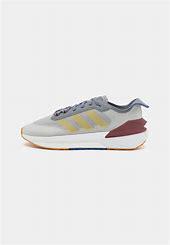
Brand: Adidas
Model: Avryn